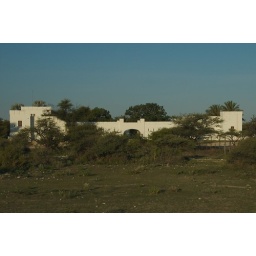
Gebouwd door de Duitsers in het begin van de 20e eeuw. Het is nu onderdeel van een kampeertterrein in Etosha NP.